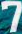
Number: 7